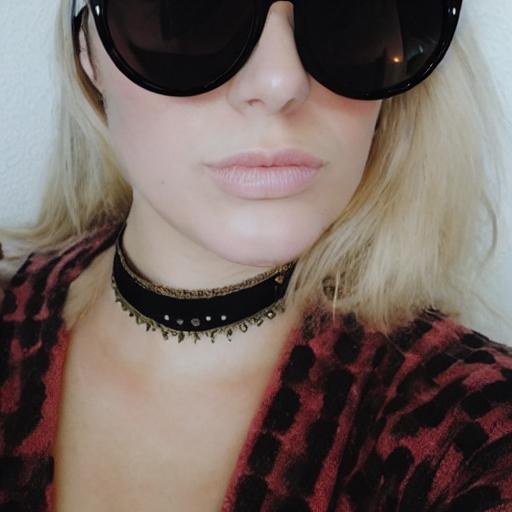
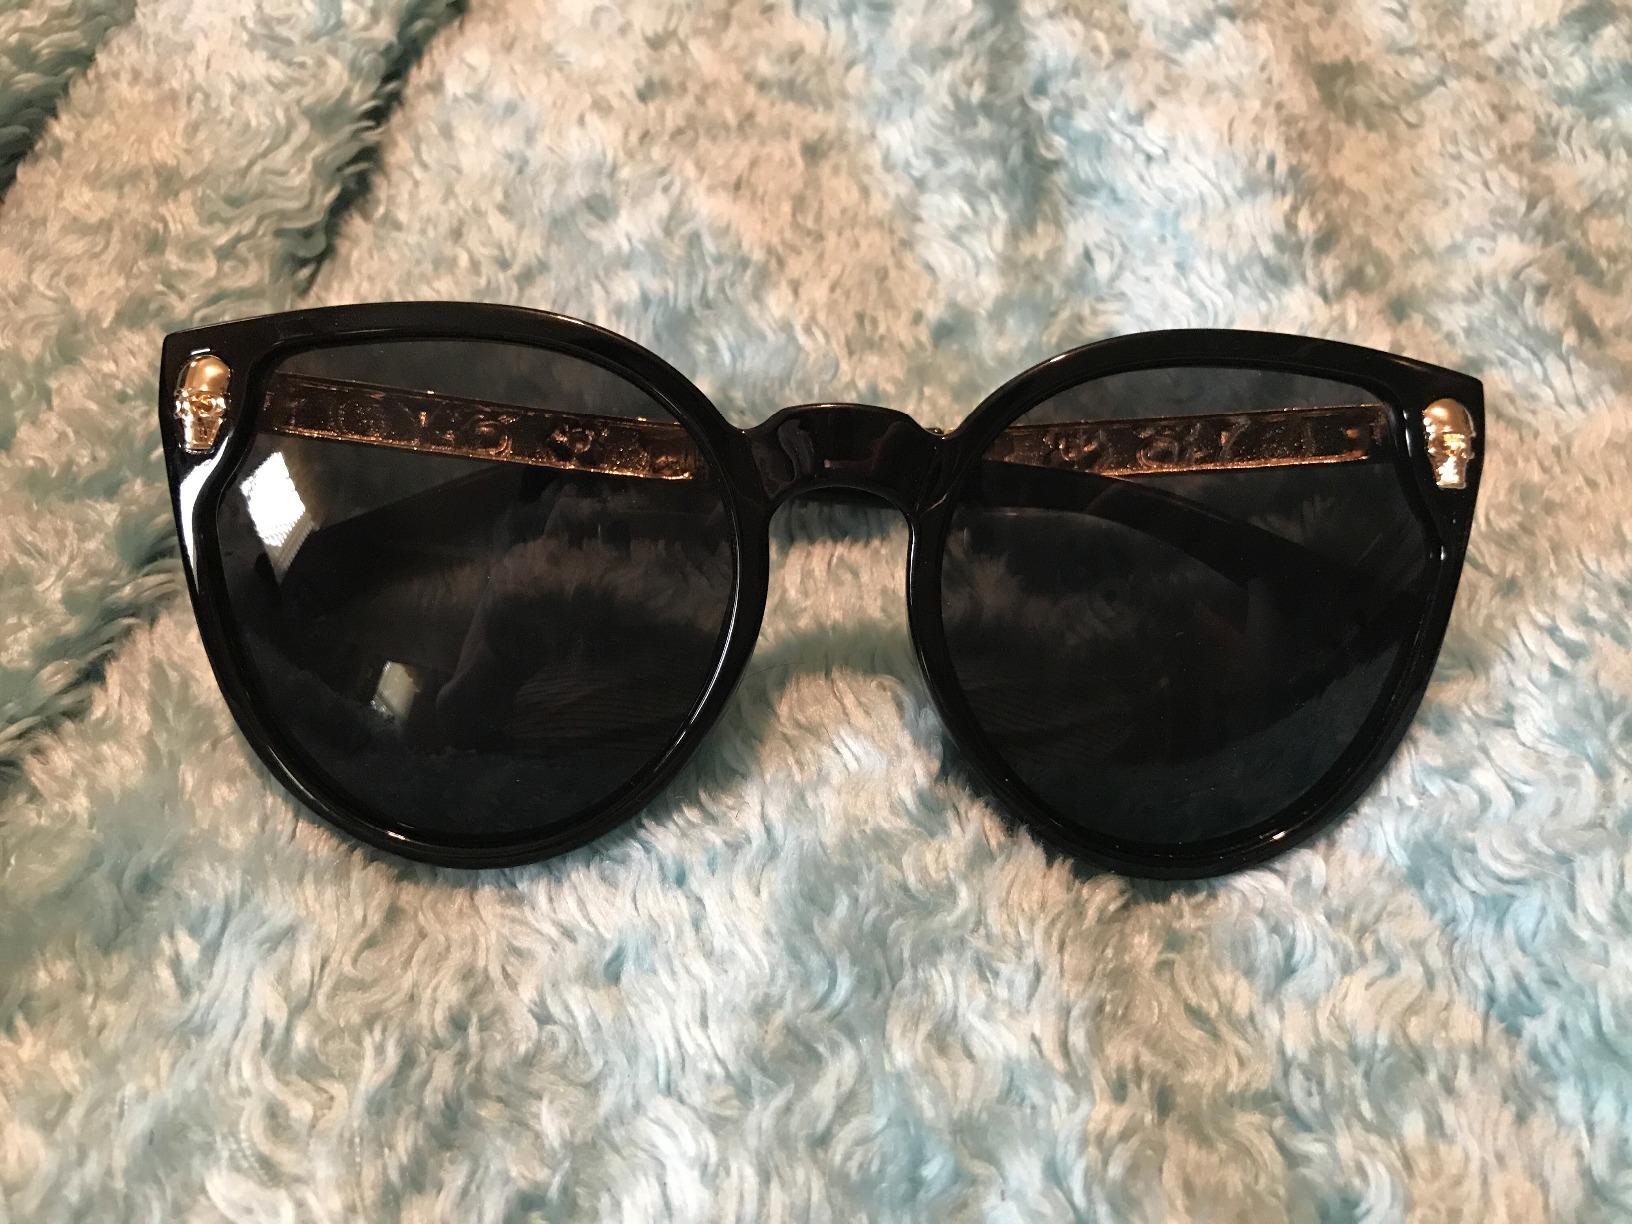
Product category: accessories_sunglasses
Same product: no